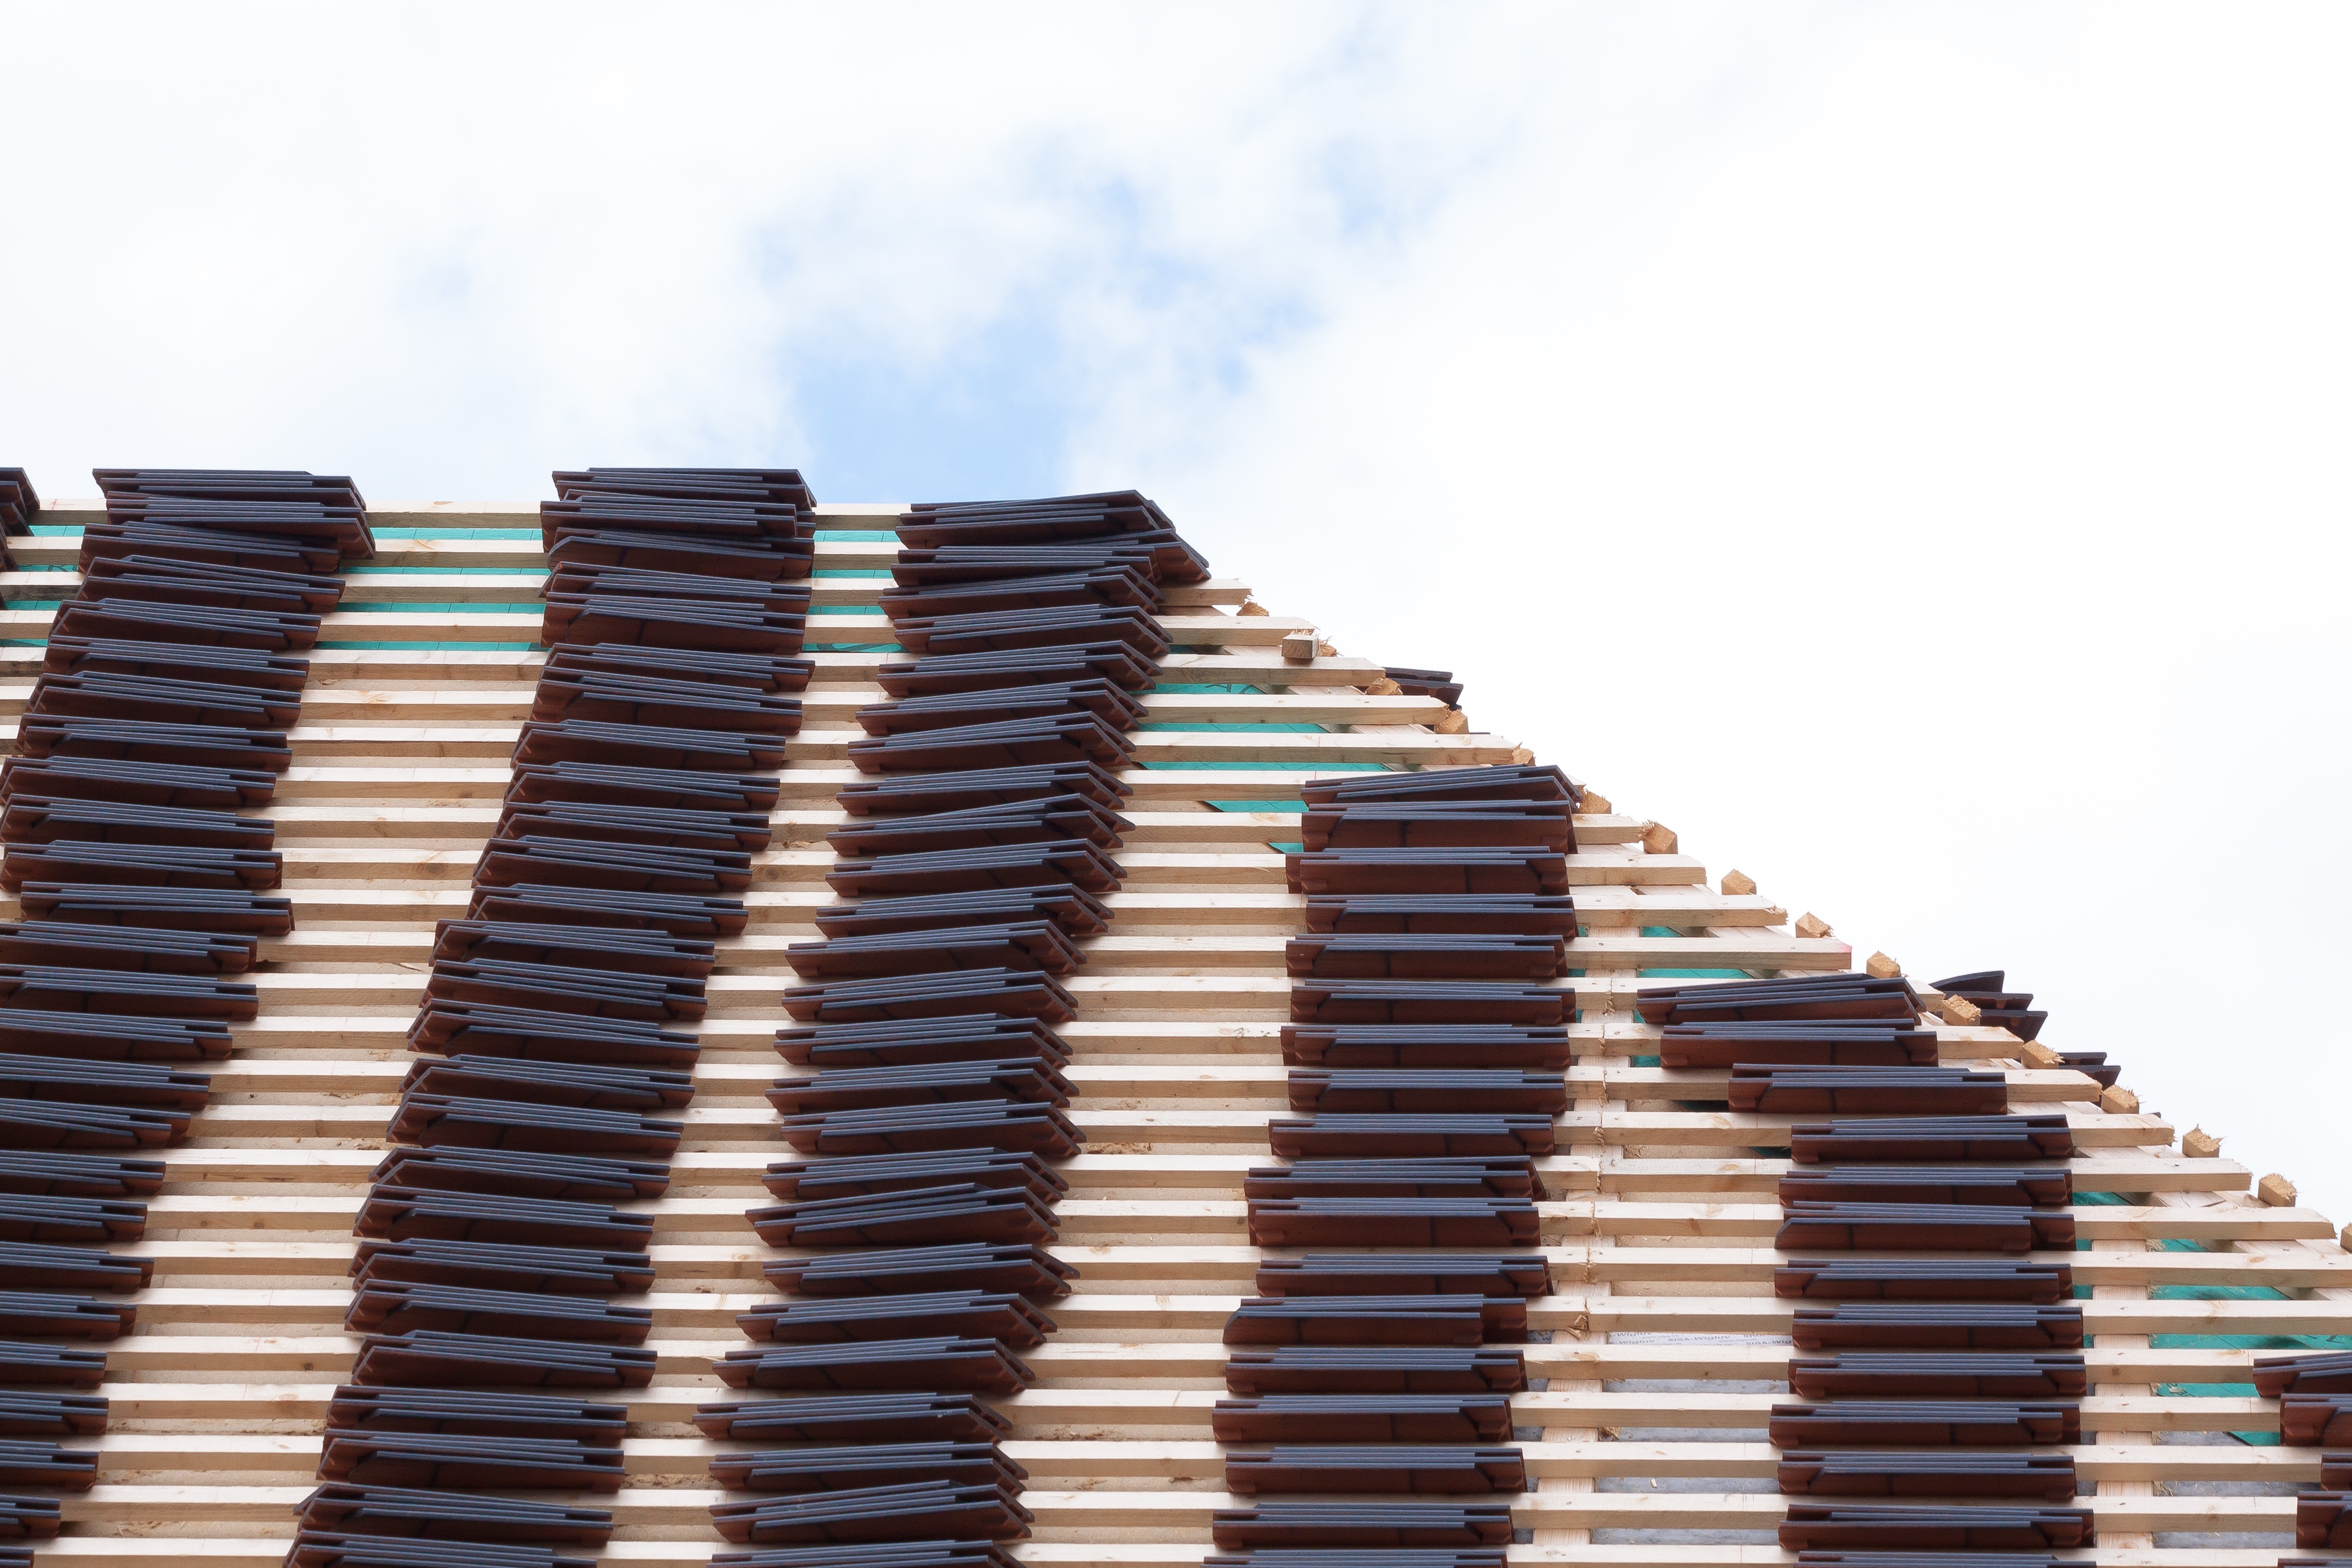
architecture, wood, roof, building, home, line, color, craft, roofing, shape, gable, man made object, window covering